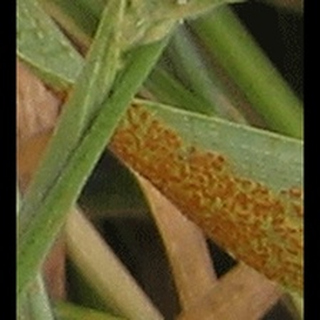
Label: wheat_brown_rust